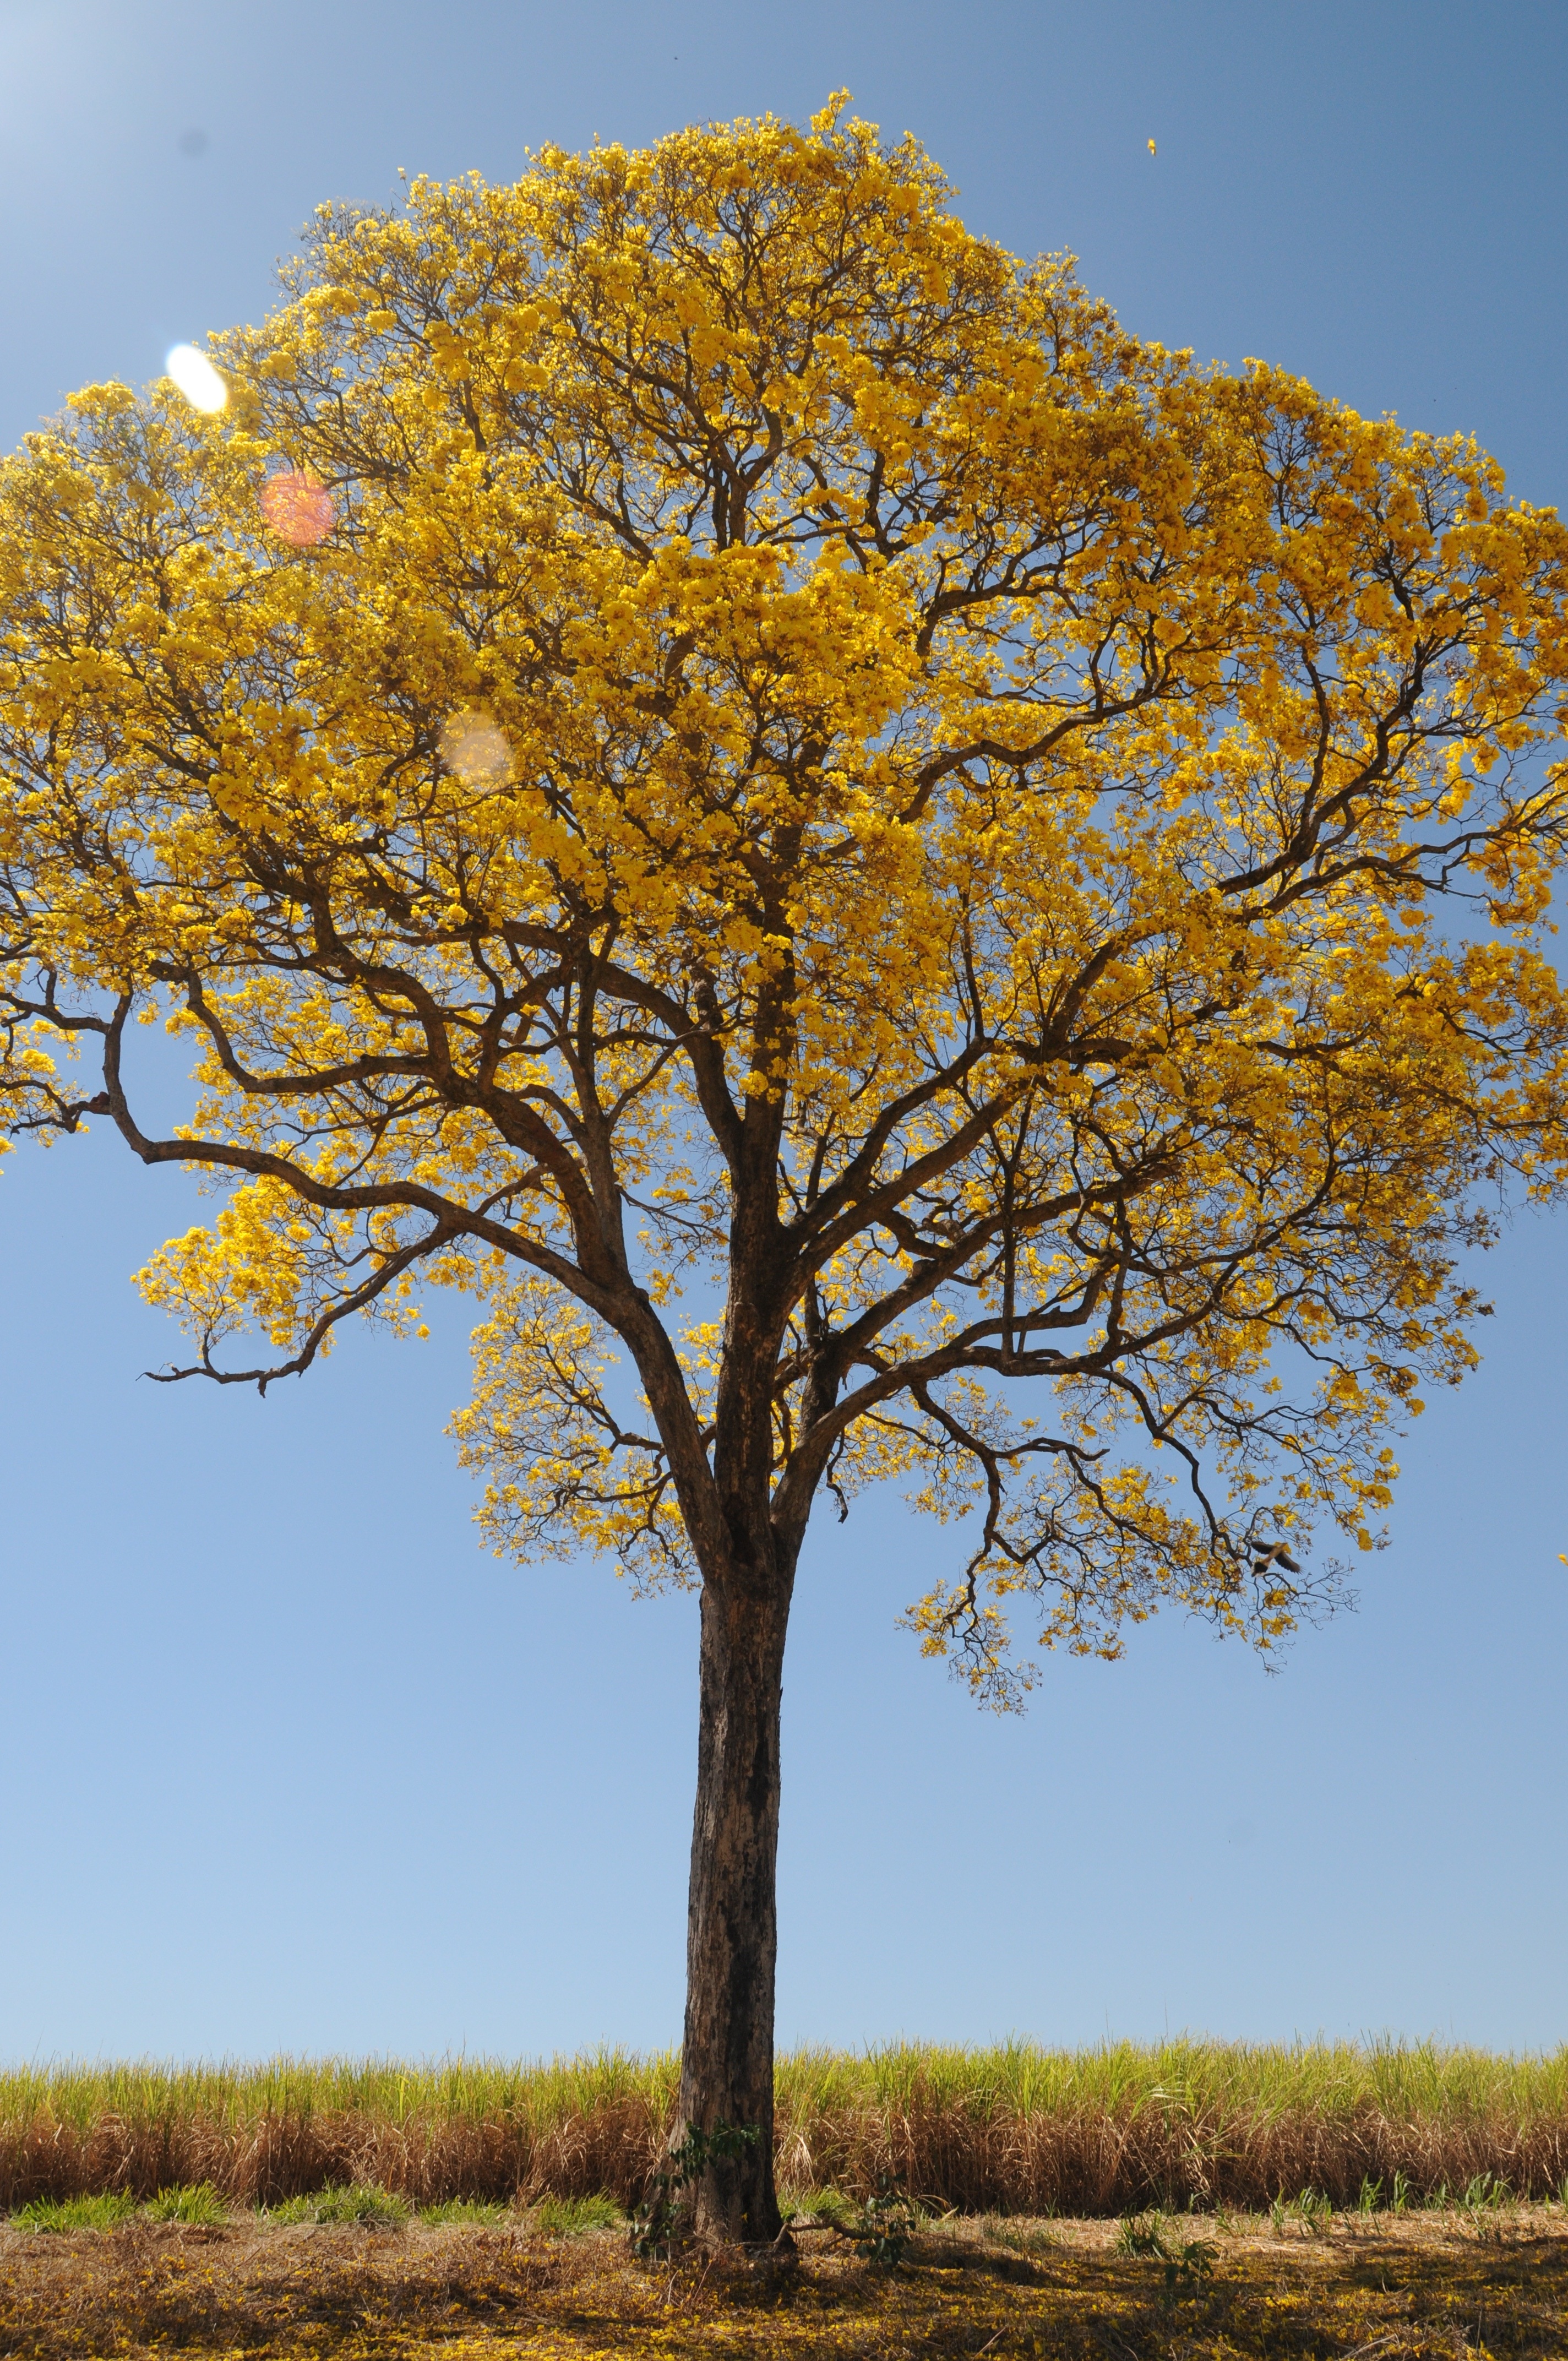
landscape, tree, branch, plant, farm, leaf, flower, spring, autumn, yellow, season, deciduous, oak, beautiful, ecosystem, ip, flowering plant, maidenhair tree, woody plant, land plant